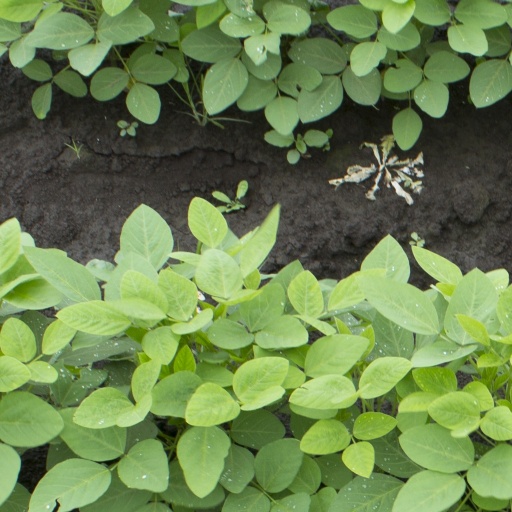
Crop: soybean